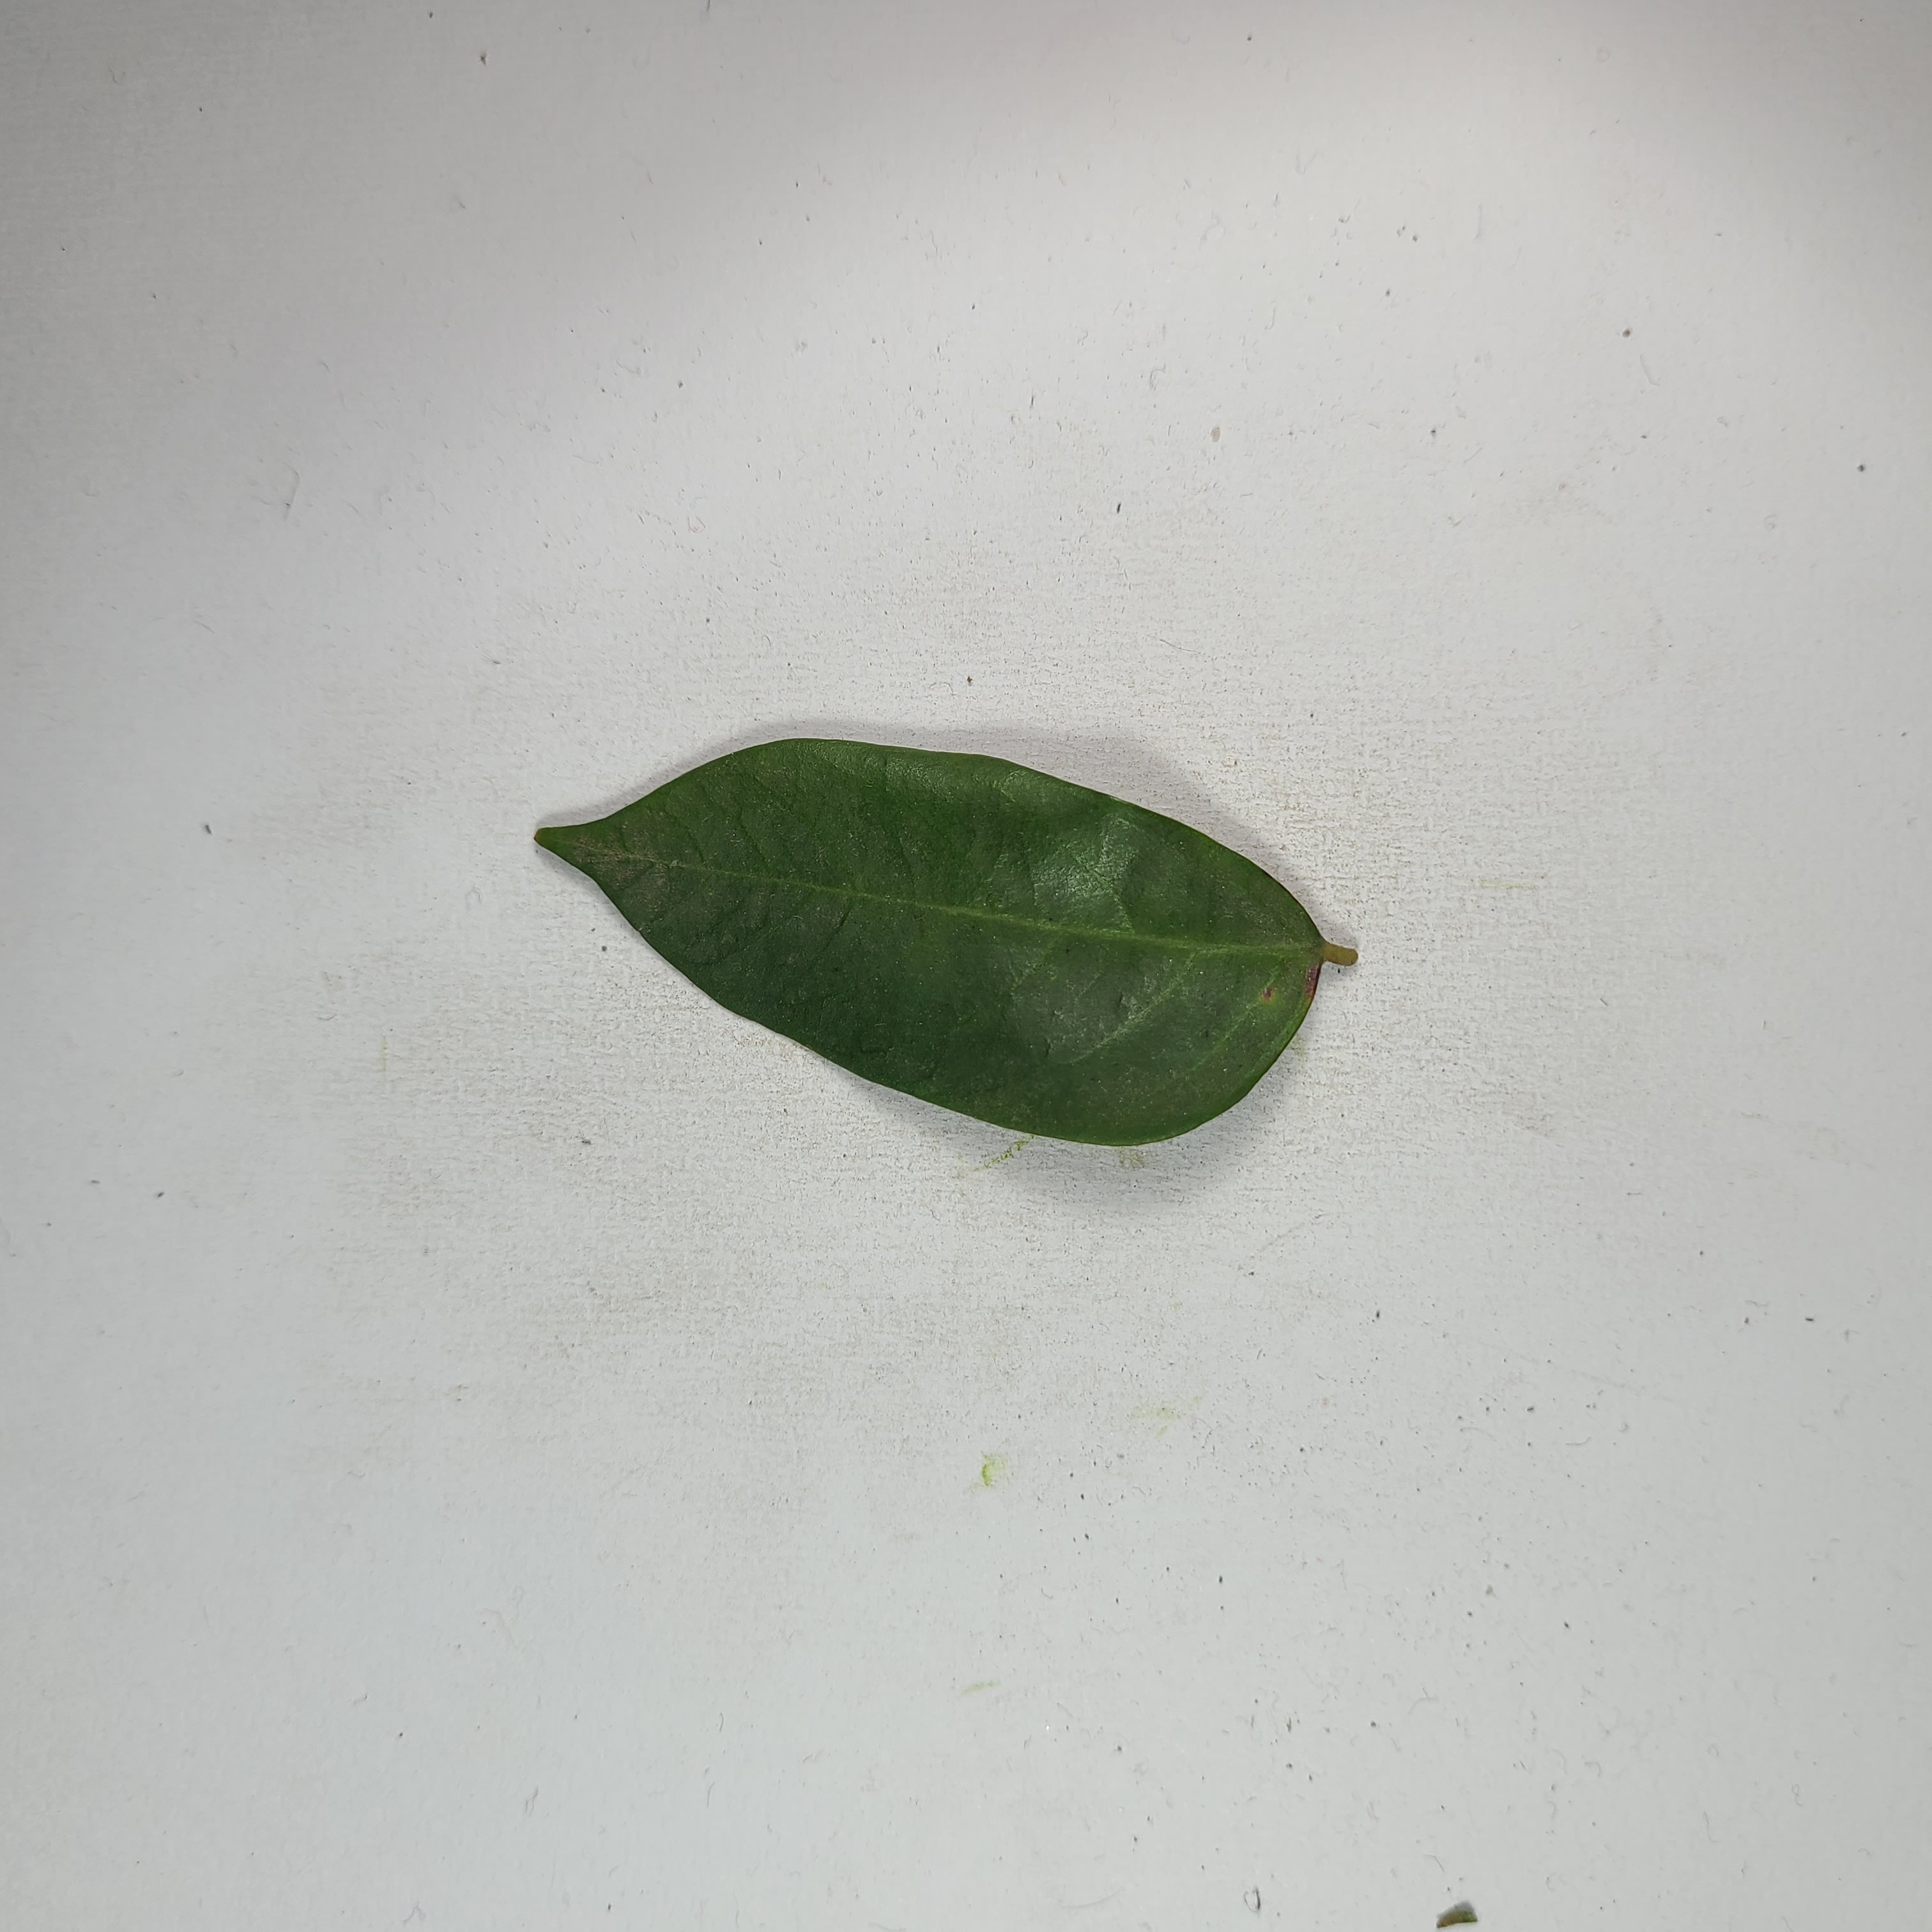
Label: Healthy Leaves